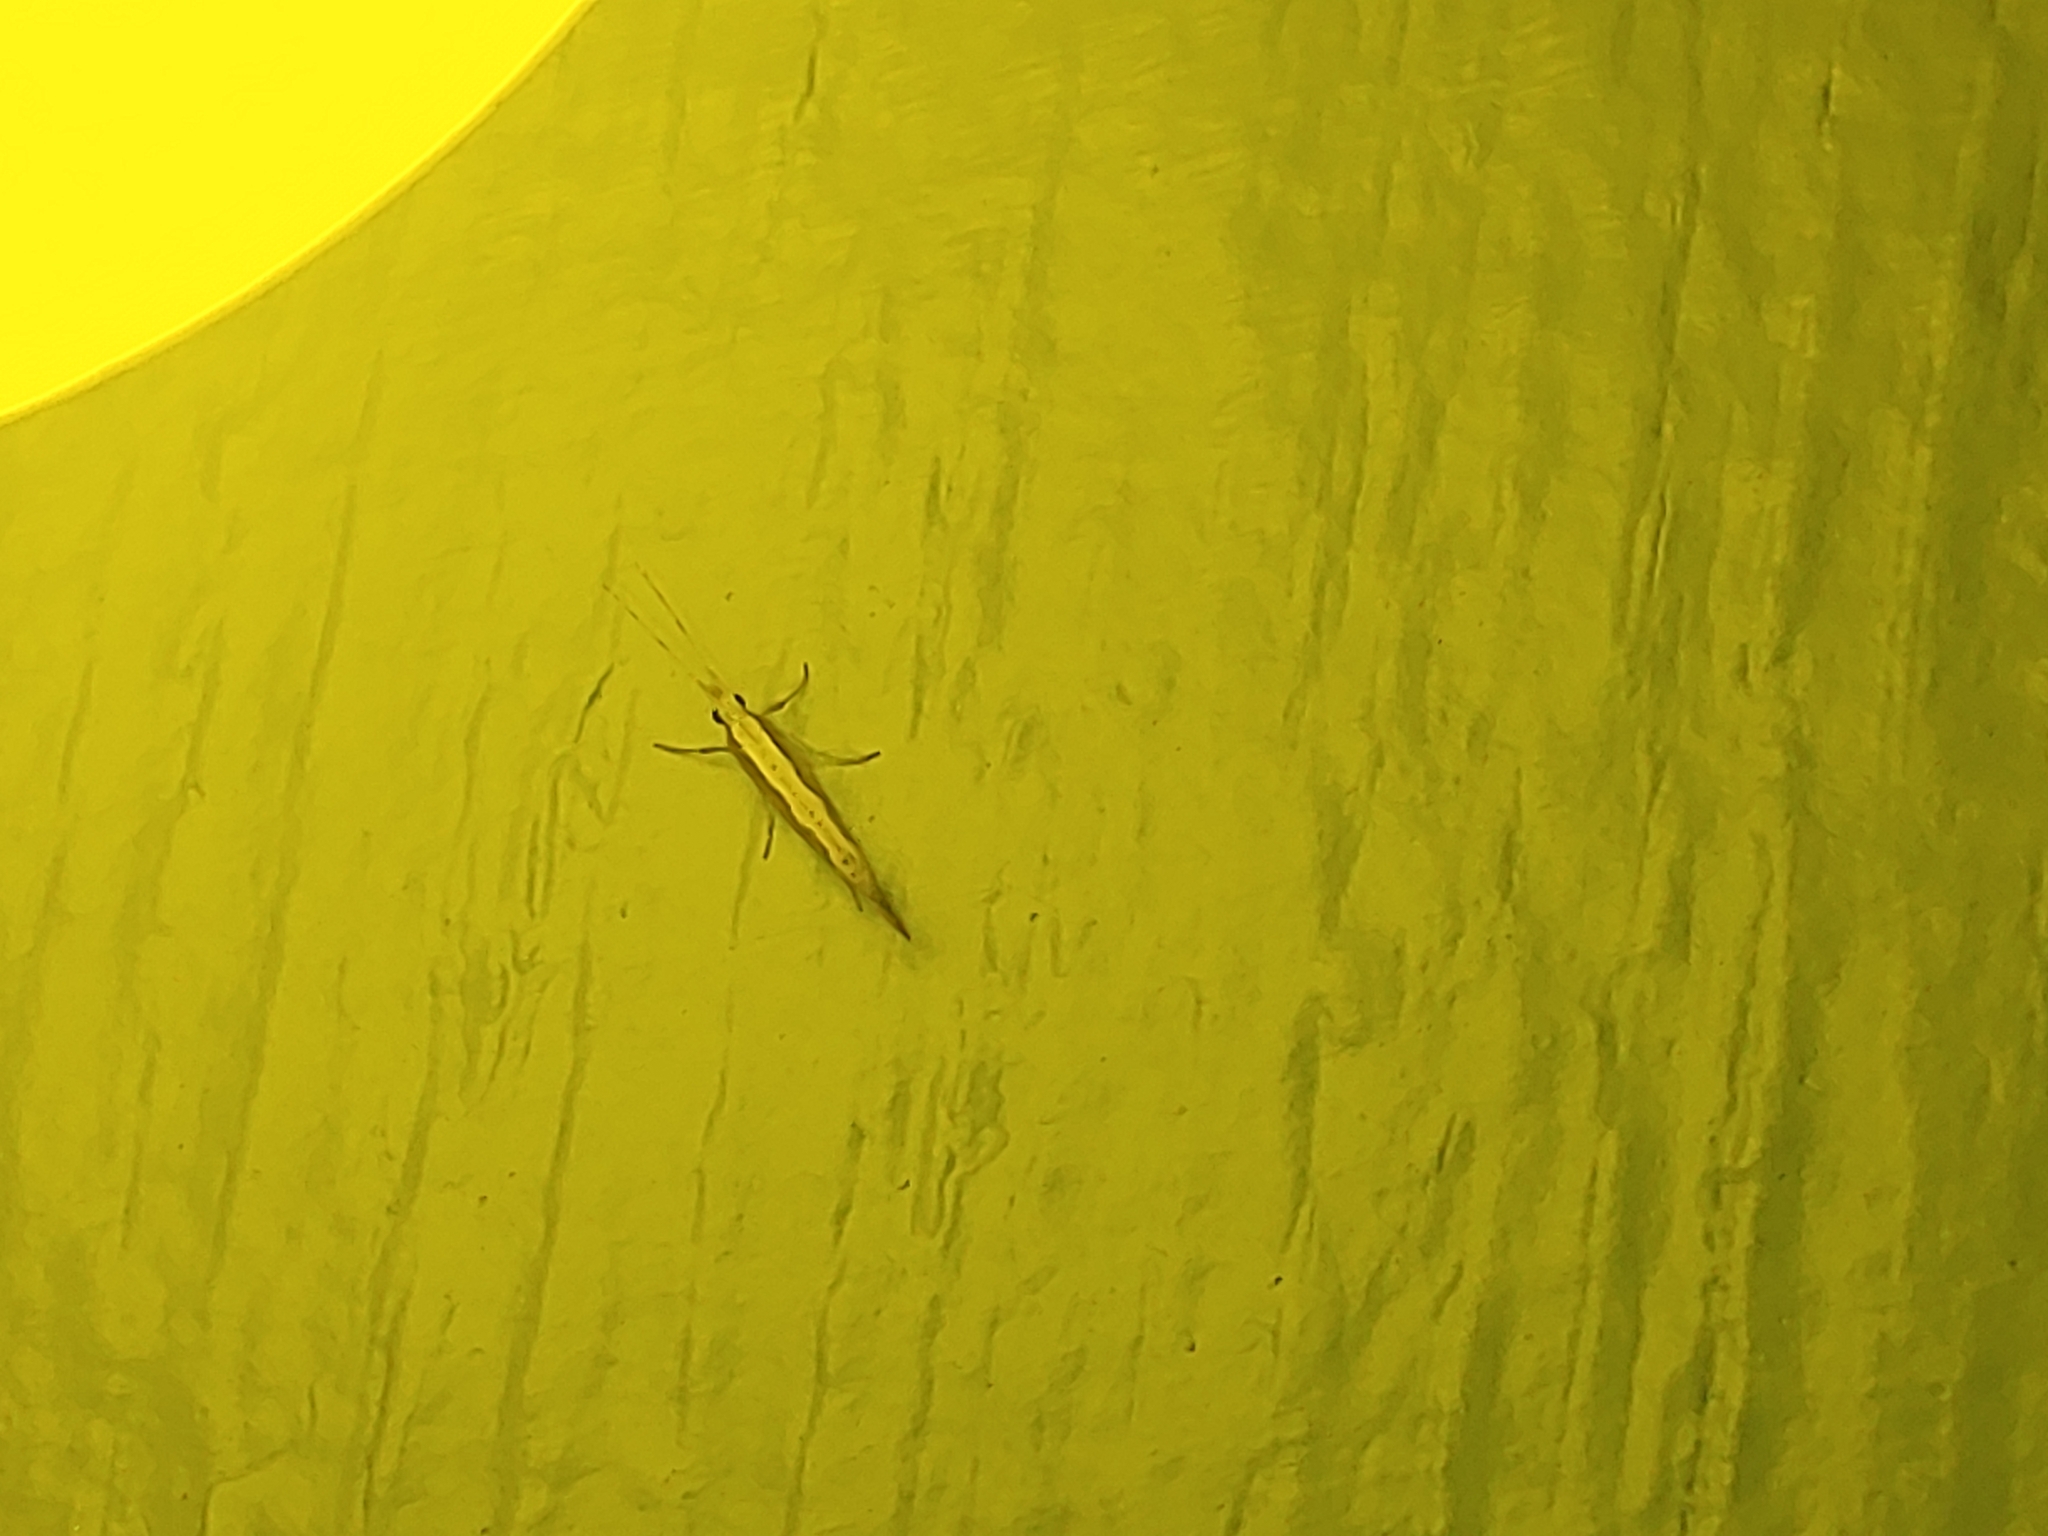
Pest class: diamondback_moth